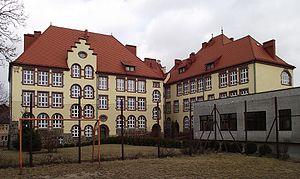
Wałcz est une ville de la voïvodie de Poméranie occidentale, dans le nord-ouest de la Pologne. Elle est le siège du powiat de Wałcz. Sa population s'élevait à 25 801 habitants en 2016.